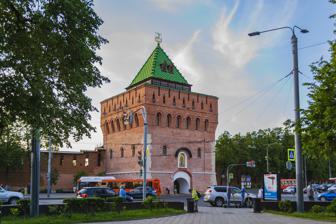
Building: Dmitrievskaya Tower
Country: Russia
Year built: 1516
Building in Nizhny Novgorod, Russia Dmitrievskaya Tower The Dmitrievskaya Tower gleams in the mid-day sun. General information Location Nizhny Novgorod , Russia Height 33 metres (108 ft) Design and construction Architect(s) Nikolay Sultanov (reconstruction in 1895) Main article: Nizhny Novgorod Kremlin The Dmitrievskaya Tower ( Russian : Дмитриевская башня , romanized : Dmitrievskaya bashnya ) is the main tower on the southern wall of the Nizhny Novgorod Kremlin which overlooks the Minin and Pozharsky Square . The tower named after a powerful Prince of Suzdal and Nizhny Novgorod Dmitry of Suzdal . Another version claims that the name gave a church which was sanctified of the name of Saint Demetrius of Thessaloniki . This church was located opposite the tower. History The Dmitrievskaya Tower was built between 1500 and 1516 during the construction of the Nizhny Novgorod Kremlin . Its earliest mention comes in 1516 in the chronicle . After 1782 the Dmitrievskaya Tower began to disintegrate and redevelop. The Nizhny Novgorod Kremlin  has been completely renovated between 1785 and 1790. Part of the tower above the gates was completely reconstructed. Wall thicknesses was reduced, 	loopholes were replaced by rectangular windows. Low slanting iron roof was erected. In the early 18th the Kremlin walls and the Dmitrievskaya Tower were traditionally painted white, in accordance with fashion. Height of the tower decreased by 6 m after back filling of a moat between 1834 and 1837 around the Kremlin. A garrison school for soldierly children occupied the tower at the end of the 18th century and the early the 19th century. The fortress become dilapidated	meanwhile. Between 1958 and 1856 the tower was occupied by the provincial government's archival depository. Then the Dmitrievskaya Tower  was abandoned. In 1894-95 the tower was restored upon the project of architect Nikolai Sultanov. He was instructed to transform it into an art and historical museum. The upper level was completely rebuilt. Large windows were installed instead of straight teeth, decorating machicolations . Caravans were built up above the West-European-style. The museum was opened in 1896. At the opening ceremony of the museum, Emperor Nicholas II and his wife attended. In 1913 a big celebration was held in honor of the 300th anniversary of the Romanov family near the Dmitrievskaya Tower. The art and historical museum was located in the Dmitrievsky Tower until 1919. Then the exhibits and paintings were taken out and distributed to other places. Some of them were destroyed. In 1994 the icon of Yuri II of Vladimir was restored above the gate (see picture below). Gallery Dmitrievskaya Tower in 1913 Dmitrievskaya Tower in 1895 Icon of Yuri II of Vladimir Dmitrievskaya Tower inside the Kremlin References